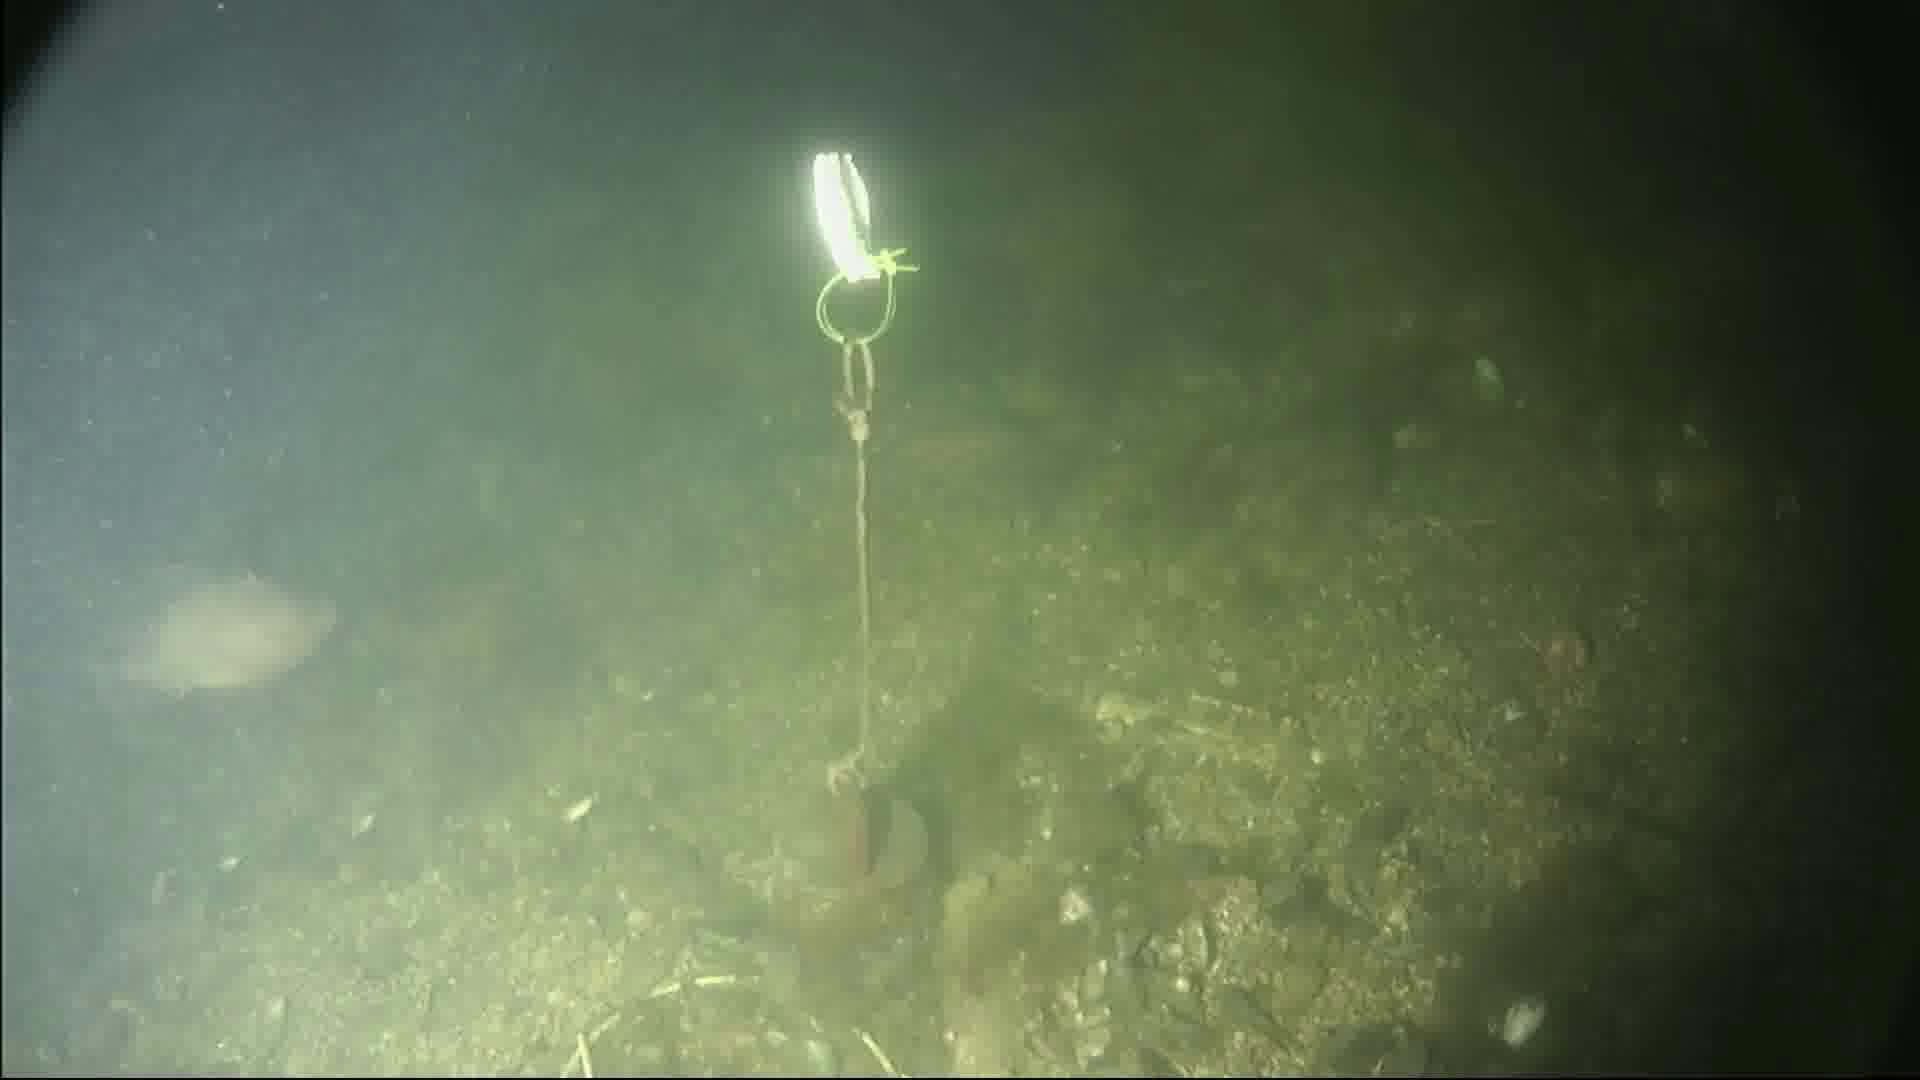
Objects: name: fish